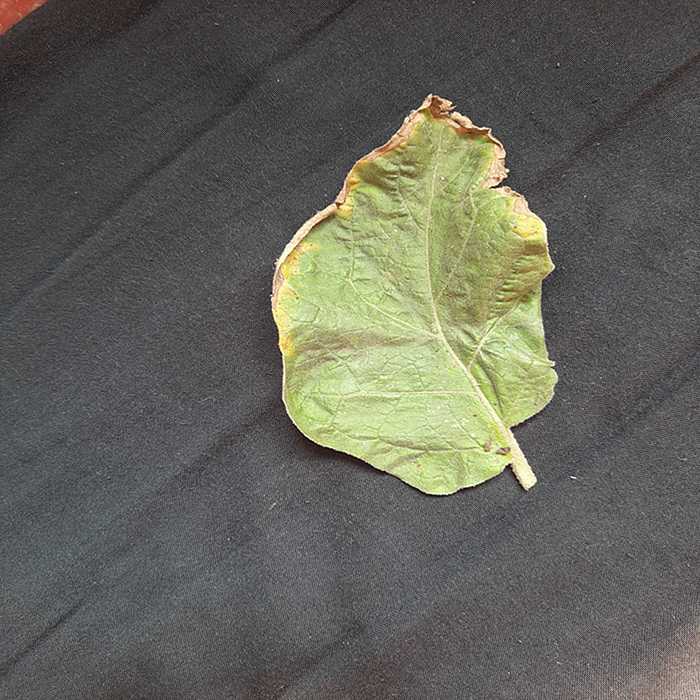
Plant: Eggplant
Label: Eggplant begomovirus